Anti-Parliamentary Communist Federation

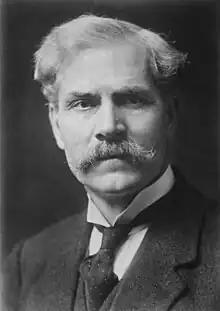
Ramsay MacDonald, the first Prime Minister from the Labour Party.

When Labour formed its first government with Liberal support, the APCF's changed the masthead of its newspaper the "Commune" to "An Organ Of His Majesty's Communist Opposition", indicating their opposition to the Labour government and publishing lengthy criticisms of the new government ministers. Labour's "parliamentarian" policies were further criticised by the APCF as what amounted to a "continuation of capitalism", which the Federation contrasted with several of its own "anti-parliamentarian" policies that were to be implemented for the "overthrow of capitalism". Following the electoral defeat of the Labour government and Ramsay MacDonald's resignation as Prime Minister, the APCF published in the "Commune" a report of the government's time in office, in which it claimed that the MacDonald ministry had "functioned no differently from any other Capitalist Government".